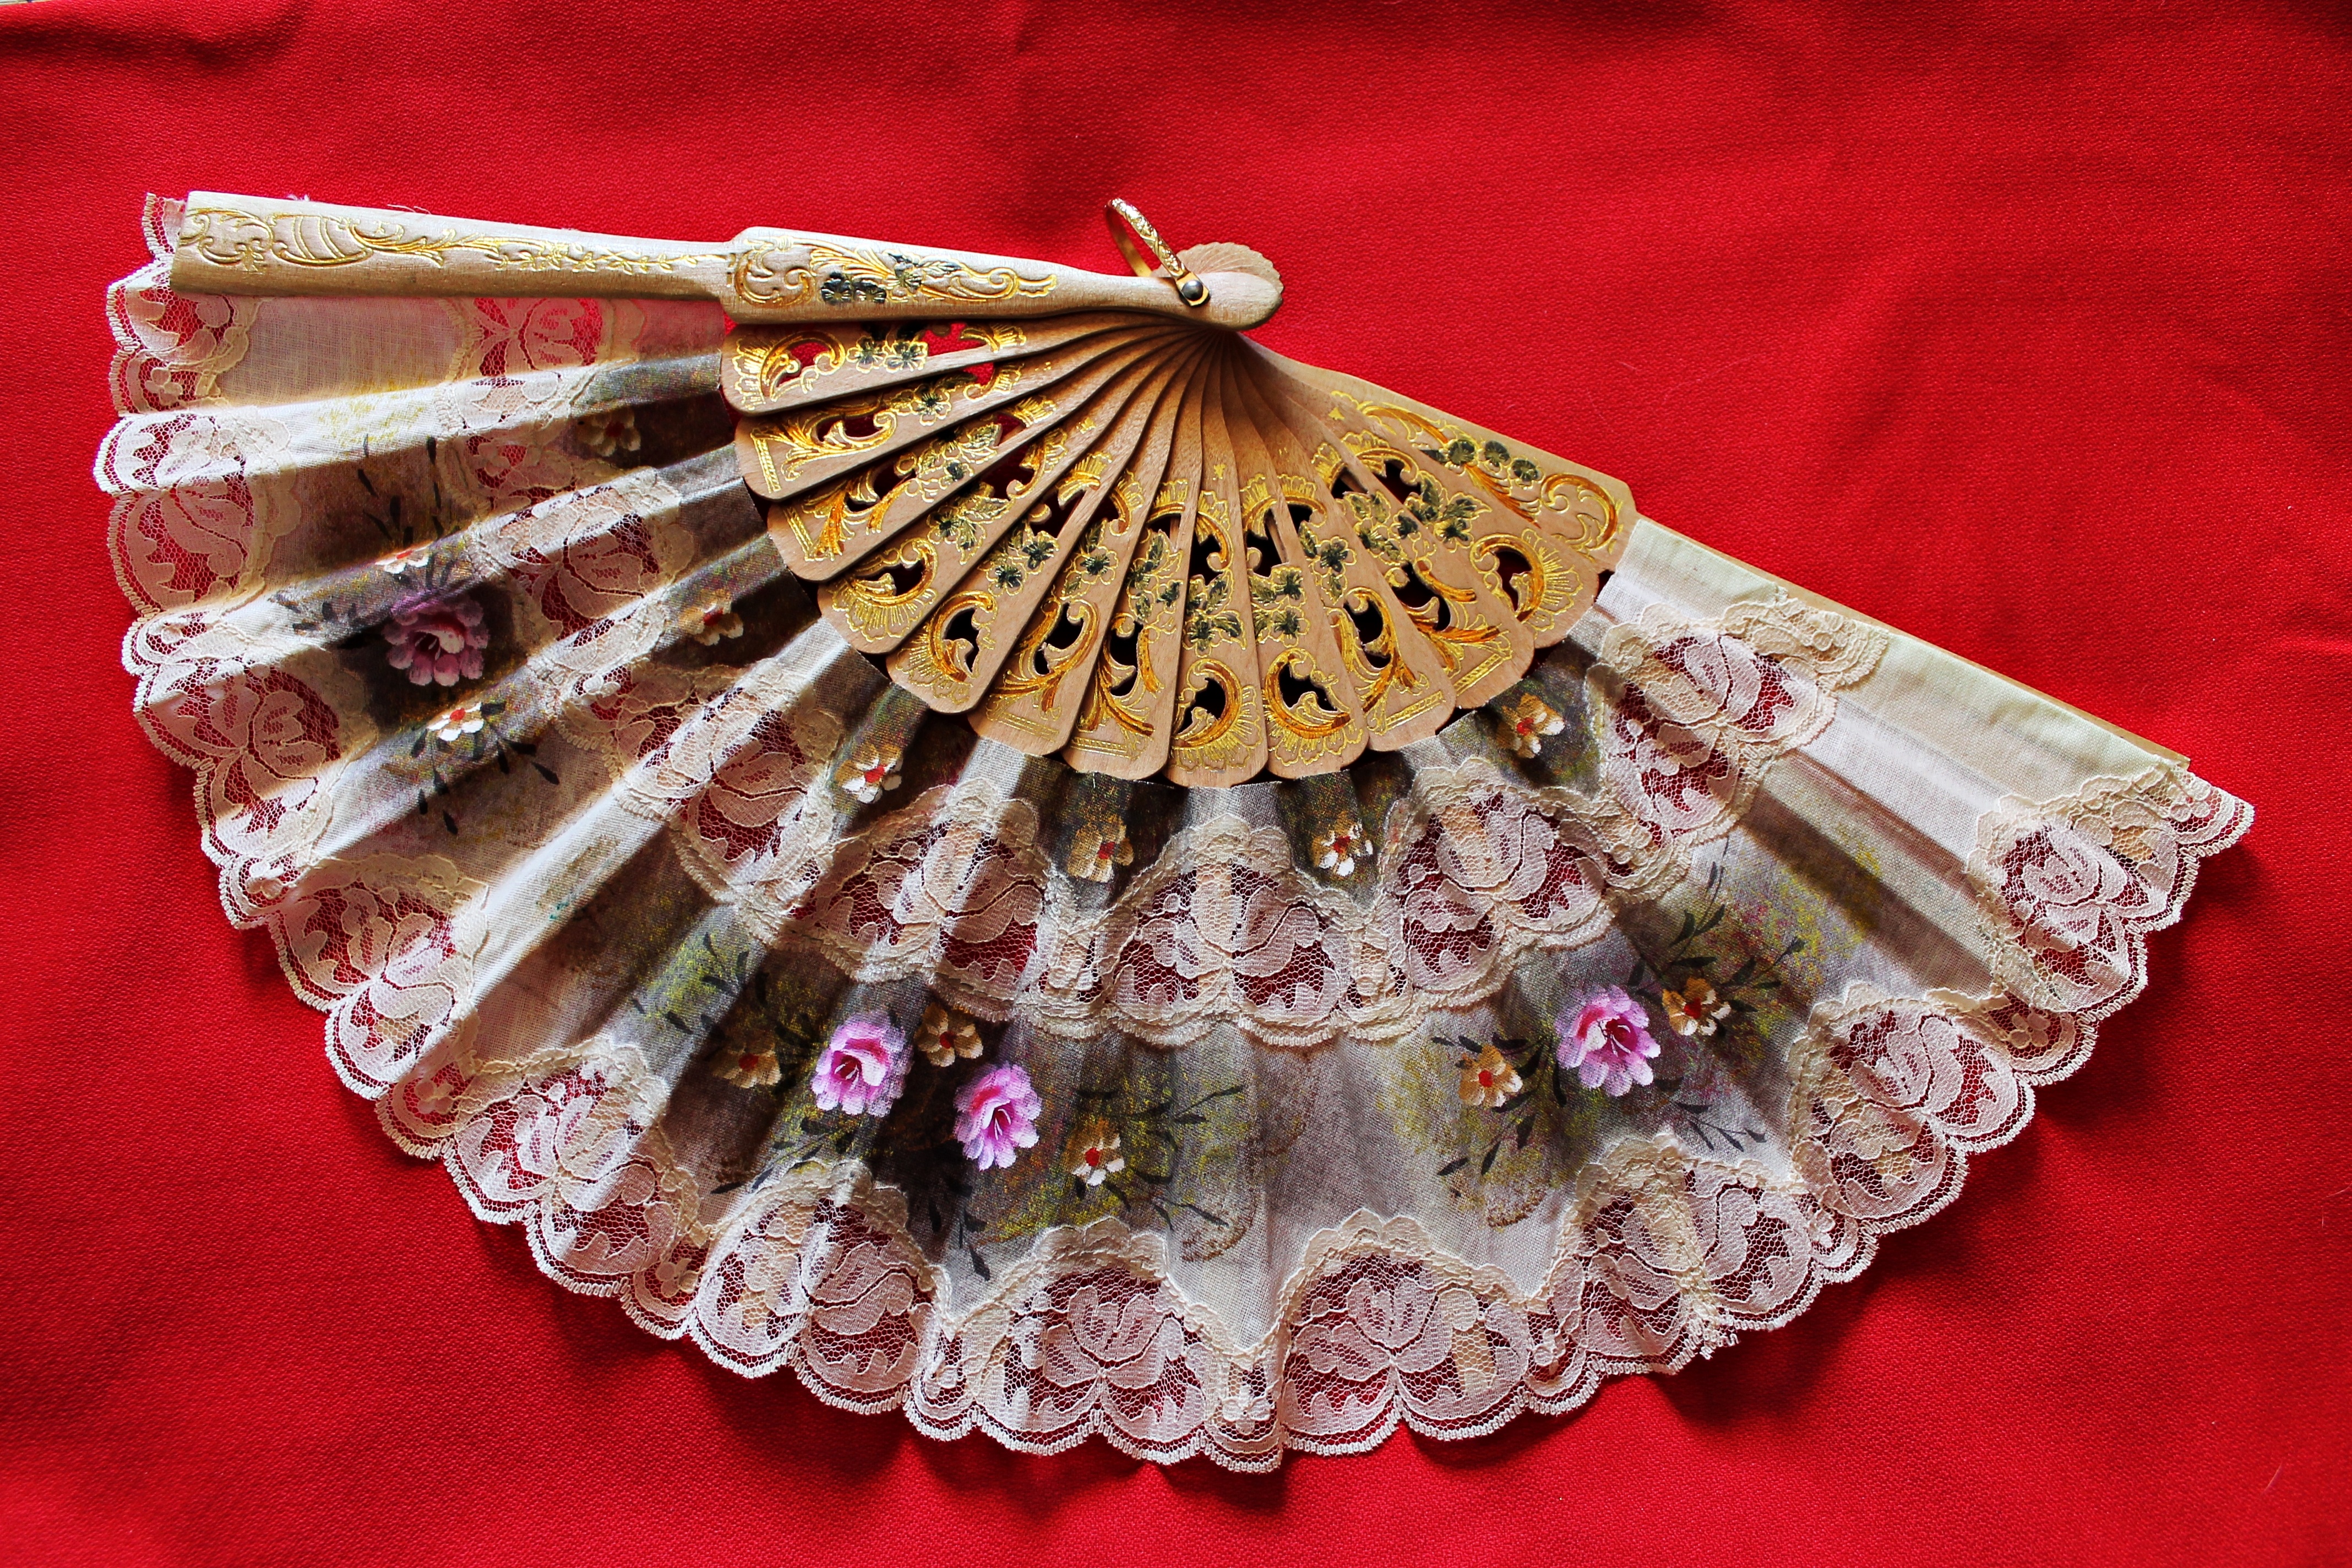
flower, old, pattern, heat, material, fan, flowers, textile, art, spain, crafts, women, party, beauty, handmade, tradition, dressing, popular festivals, fashion accessory